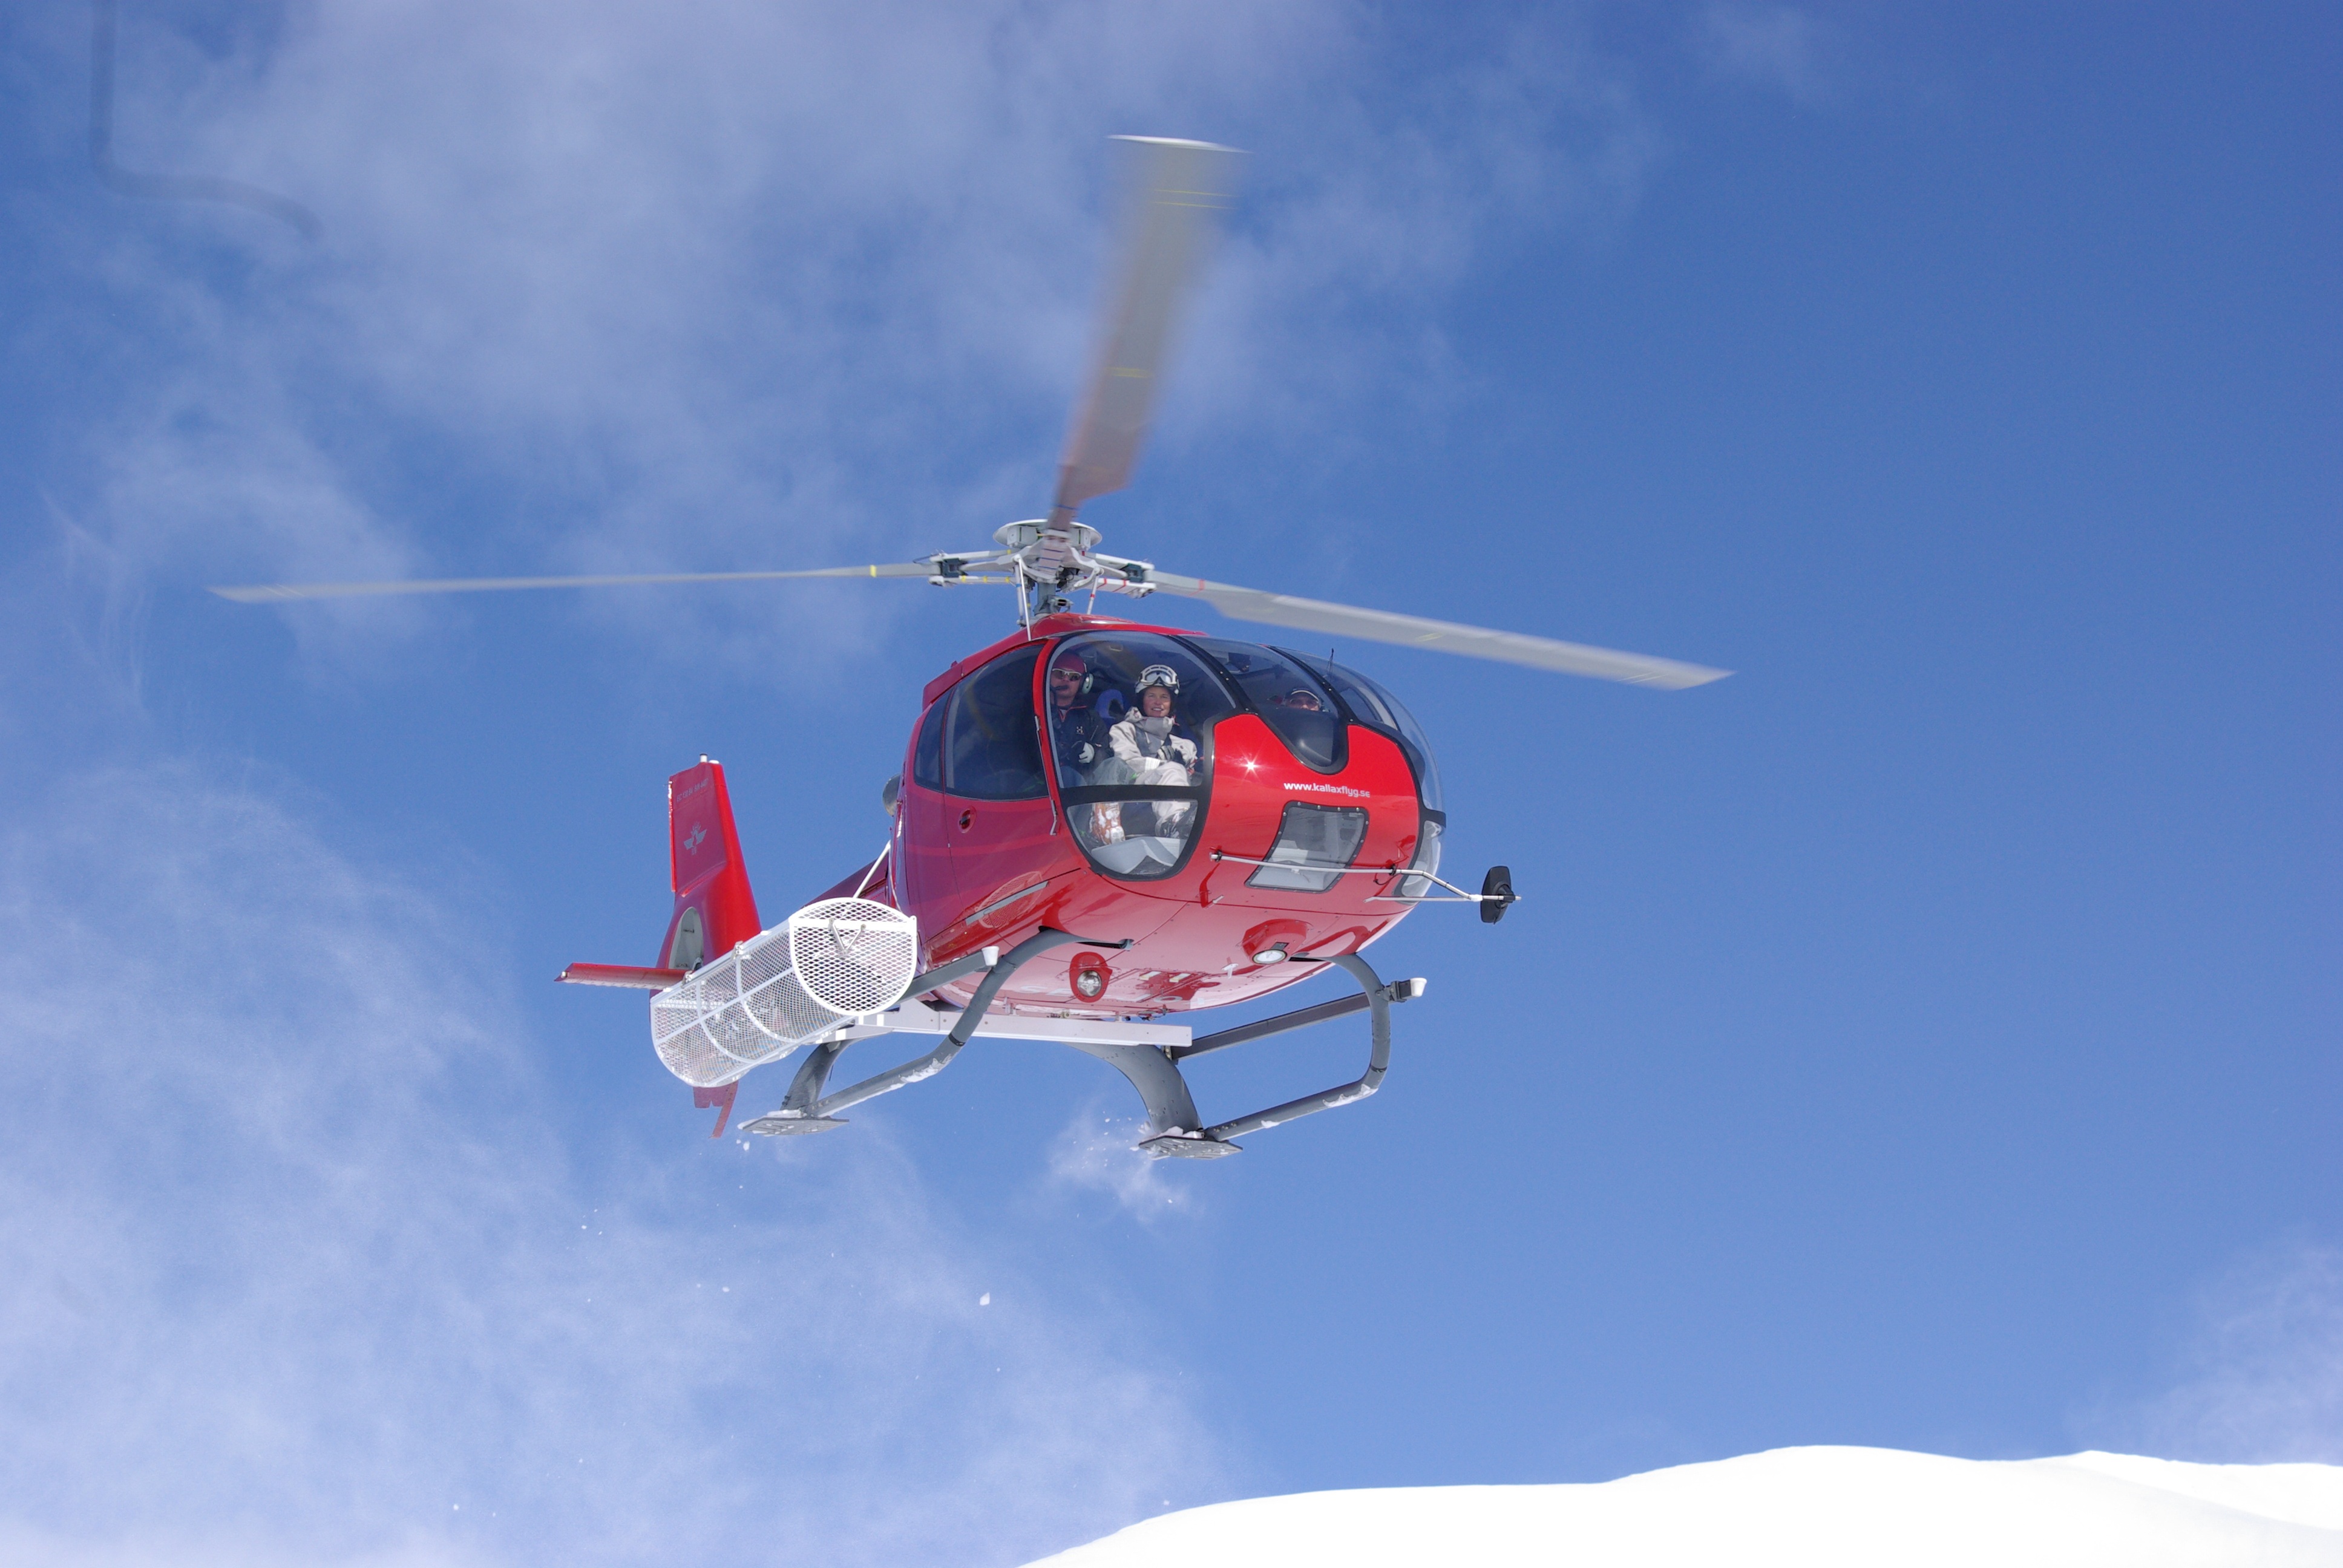
mountain, aircraft, vehicle, aviation, flight, helicopter, sweden, himmel, rotorcraft, lapland, air force, atmosphere of earth, helicopter rotor, military helicopter